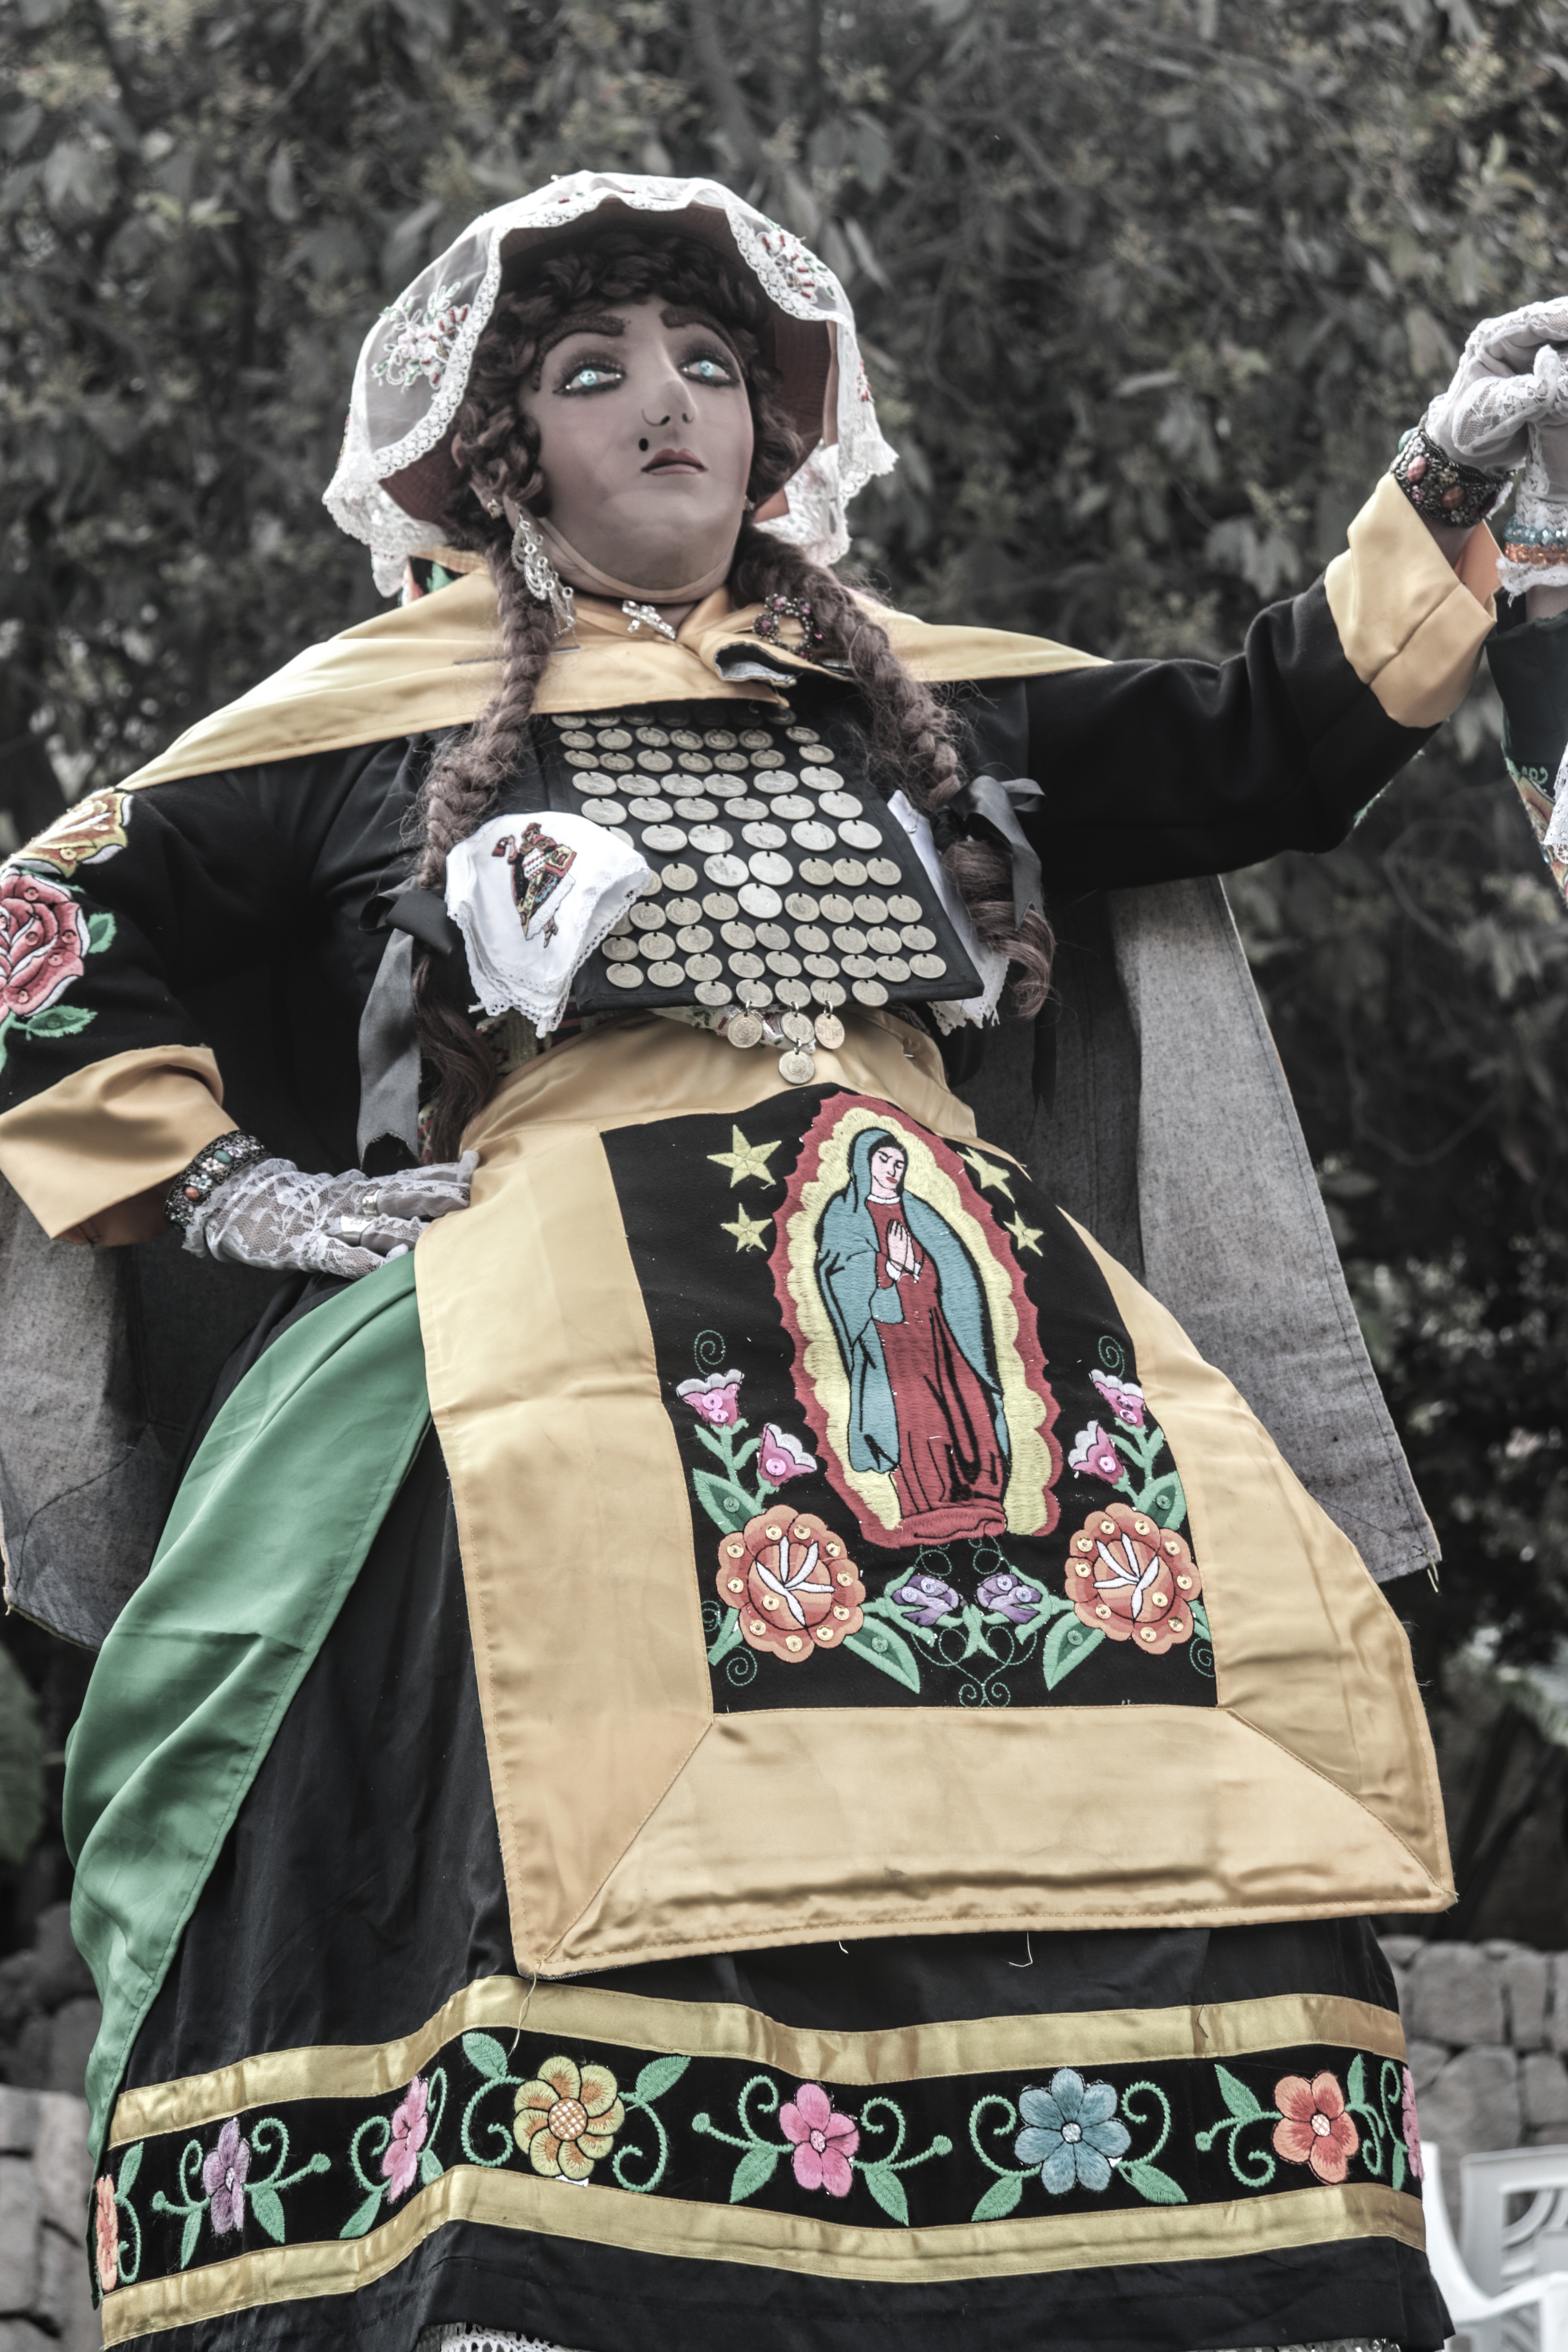
art, photograph, white, black, sleeve, street fashion, headgear, event, beauty, costume design, tradition, costume, jewellery, public event, fashion design, history, fashion accessory, pattern, festival, necklace, Victorian fashion, performing arts, bag, middle ages